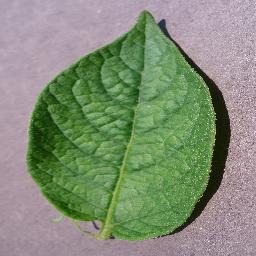
Label: Potato___healthy